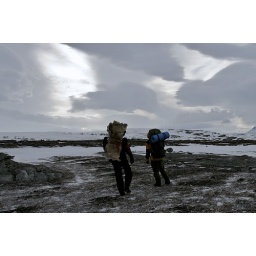
We had to climb a mountain to get down in the valley where the lake was.